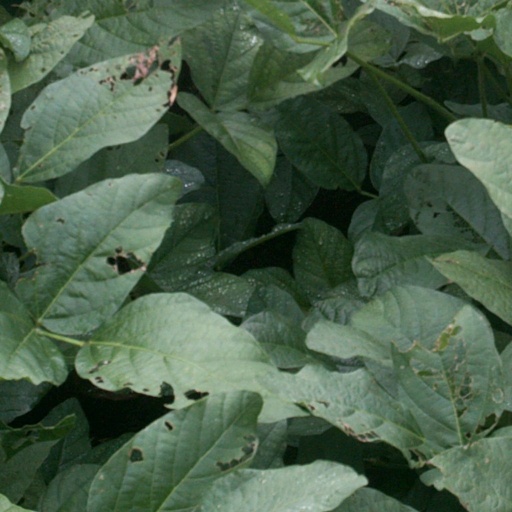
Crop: soybean